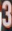
Number: 3